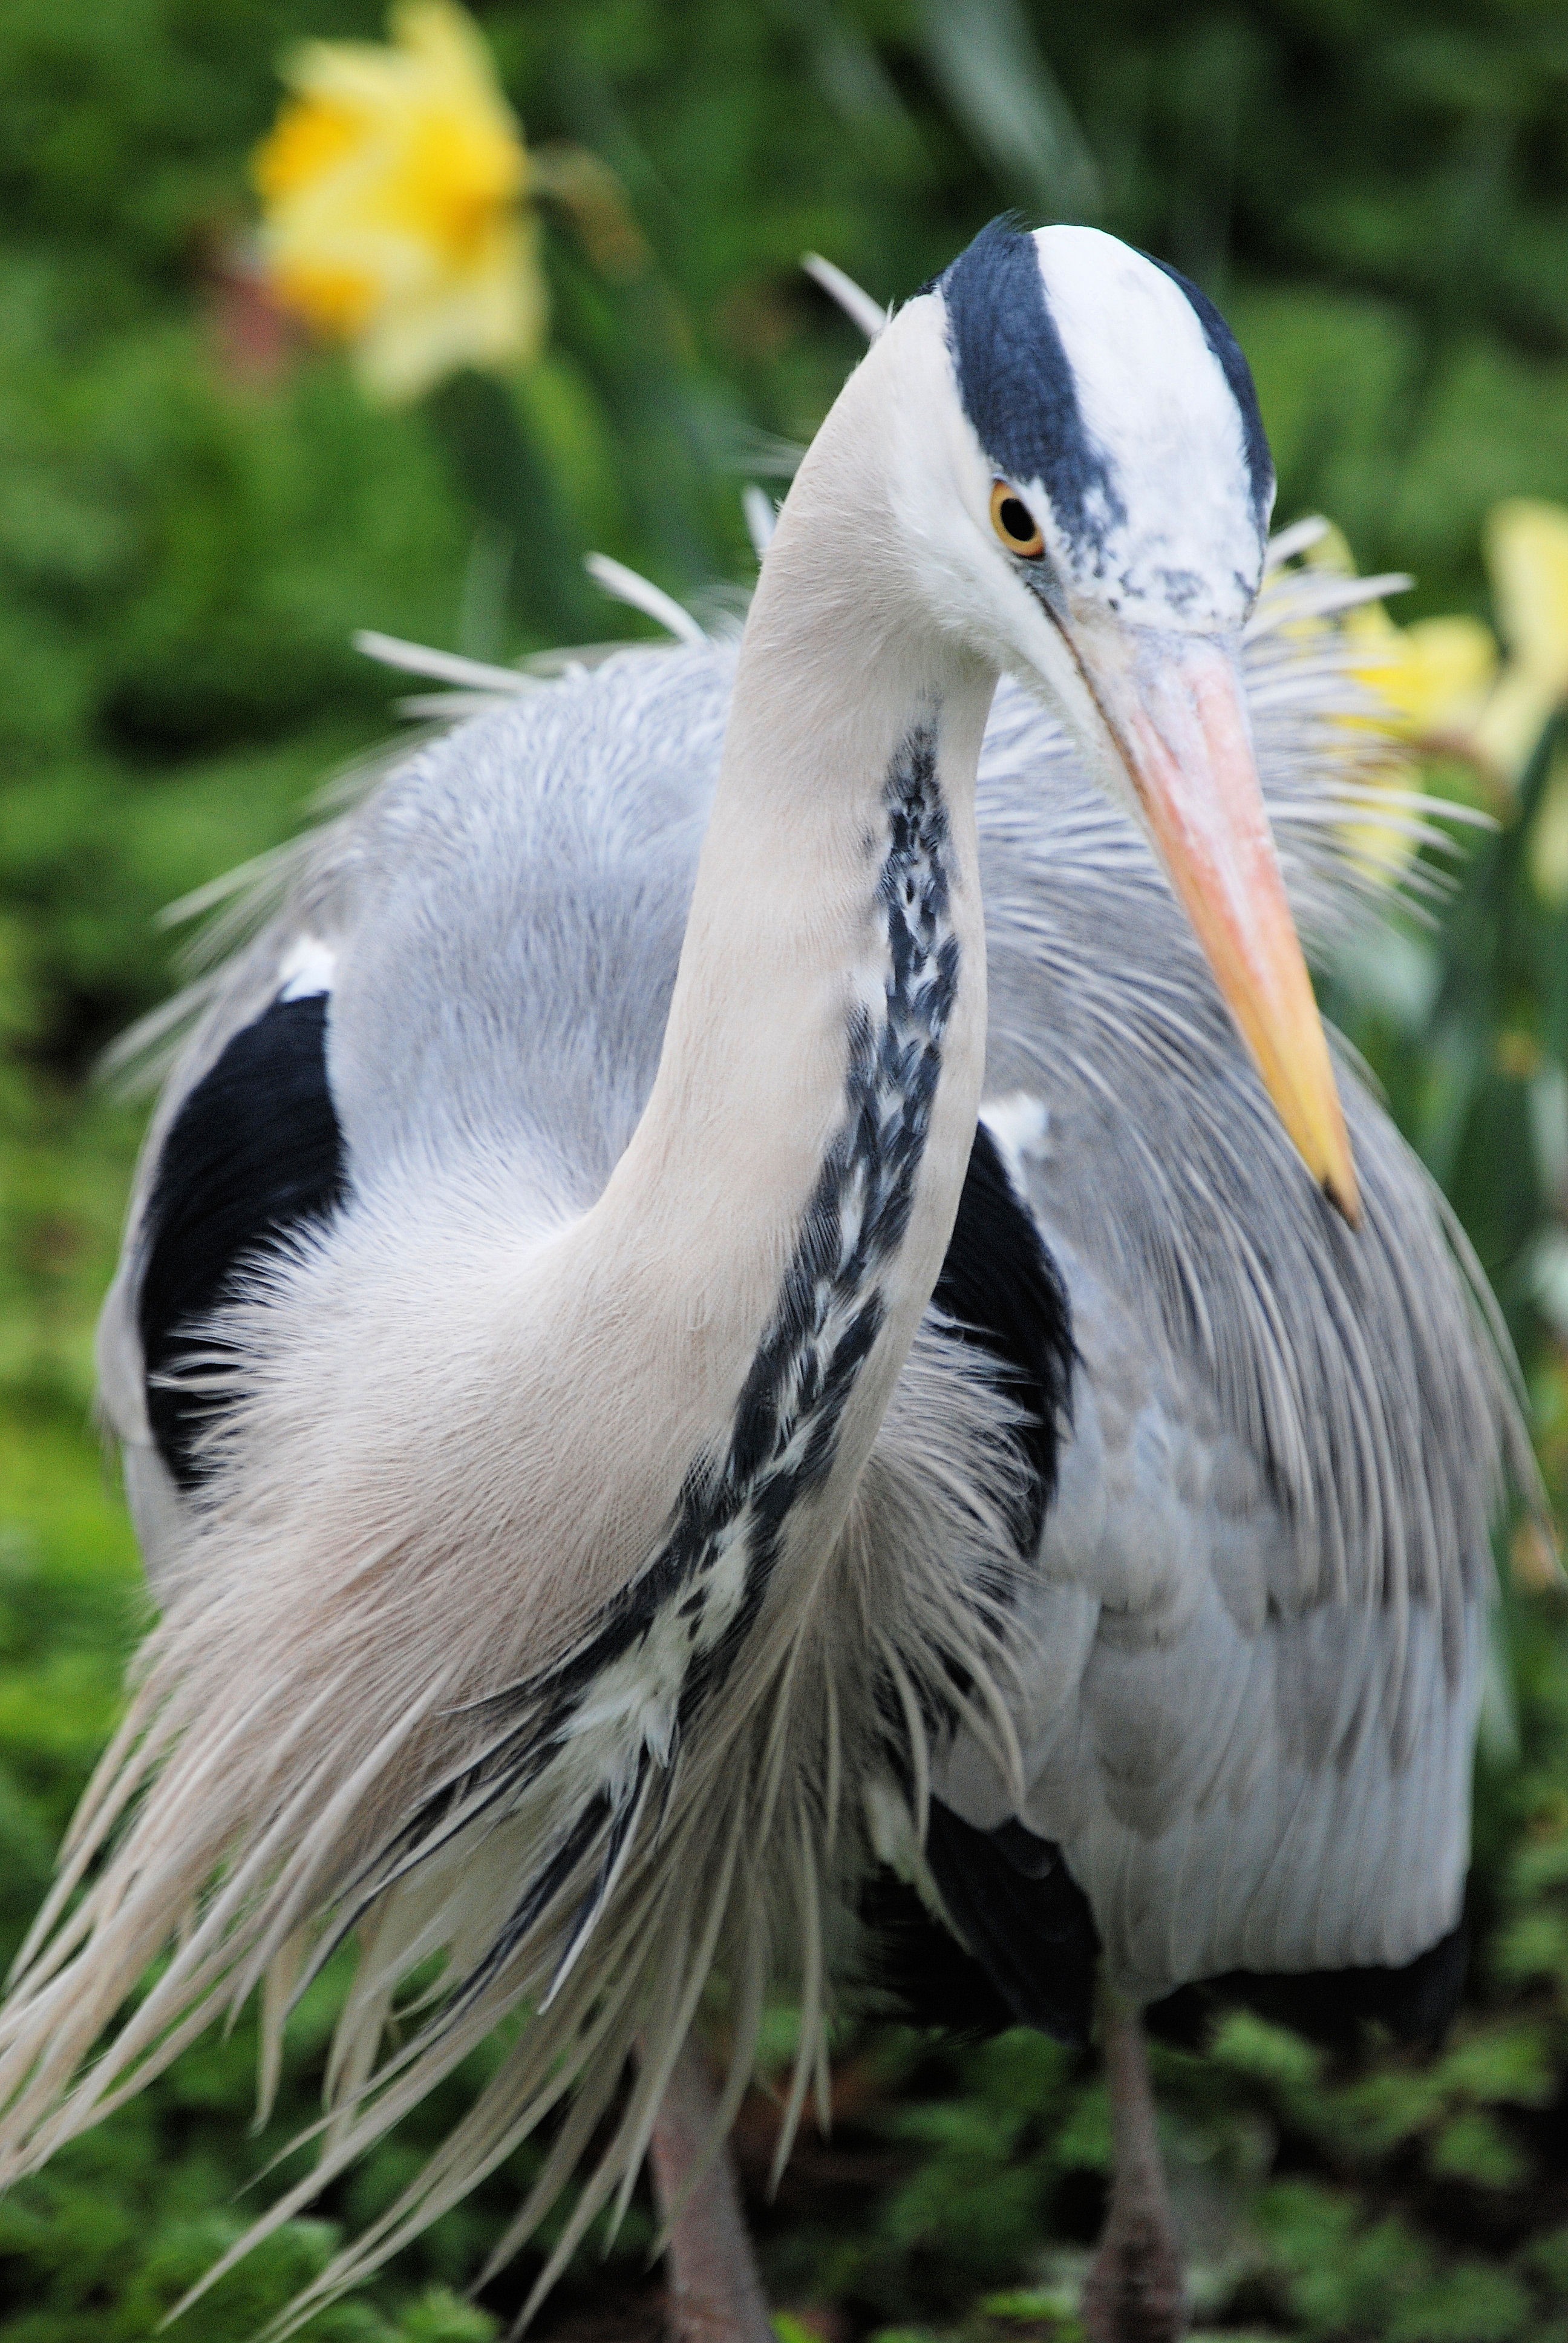
nature, outdoor, wilderness, bird, wing, animal, fly, wildlife, wild, zoo, beak, mammal, freedom, feather, avian, fauna, stork, majestic, close up, wings, vertebrate, creature, crane, grey heron, ardea cinerea, white stork, graceful, ciconiiformes, crane like bird